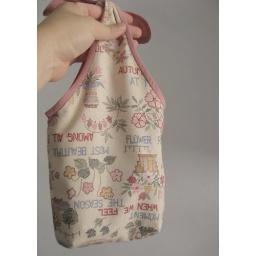
Japanese tied bag in cross sticth print